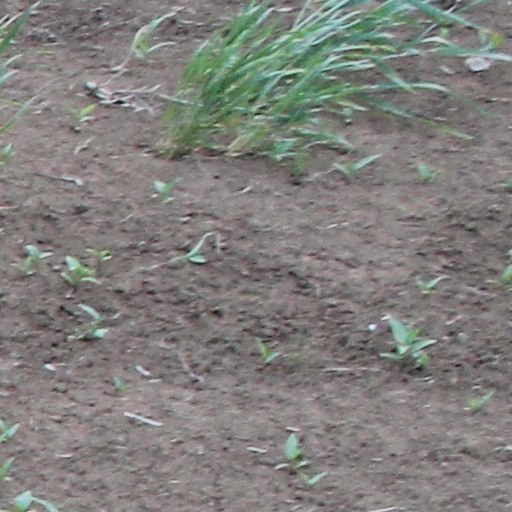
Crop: wheat